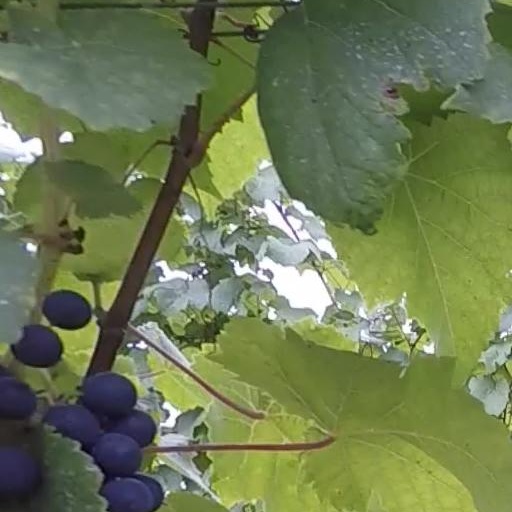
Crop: grape